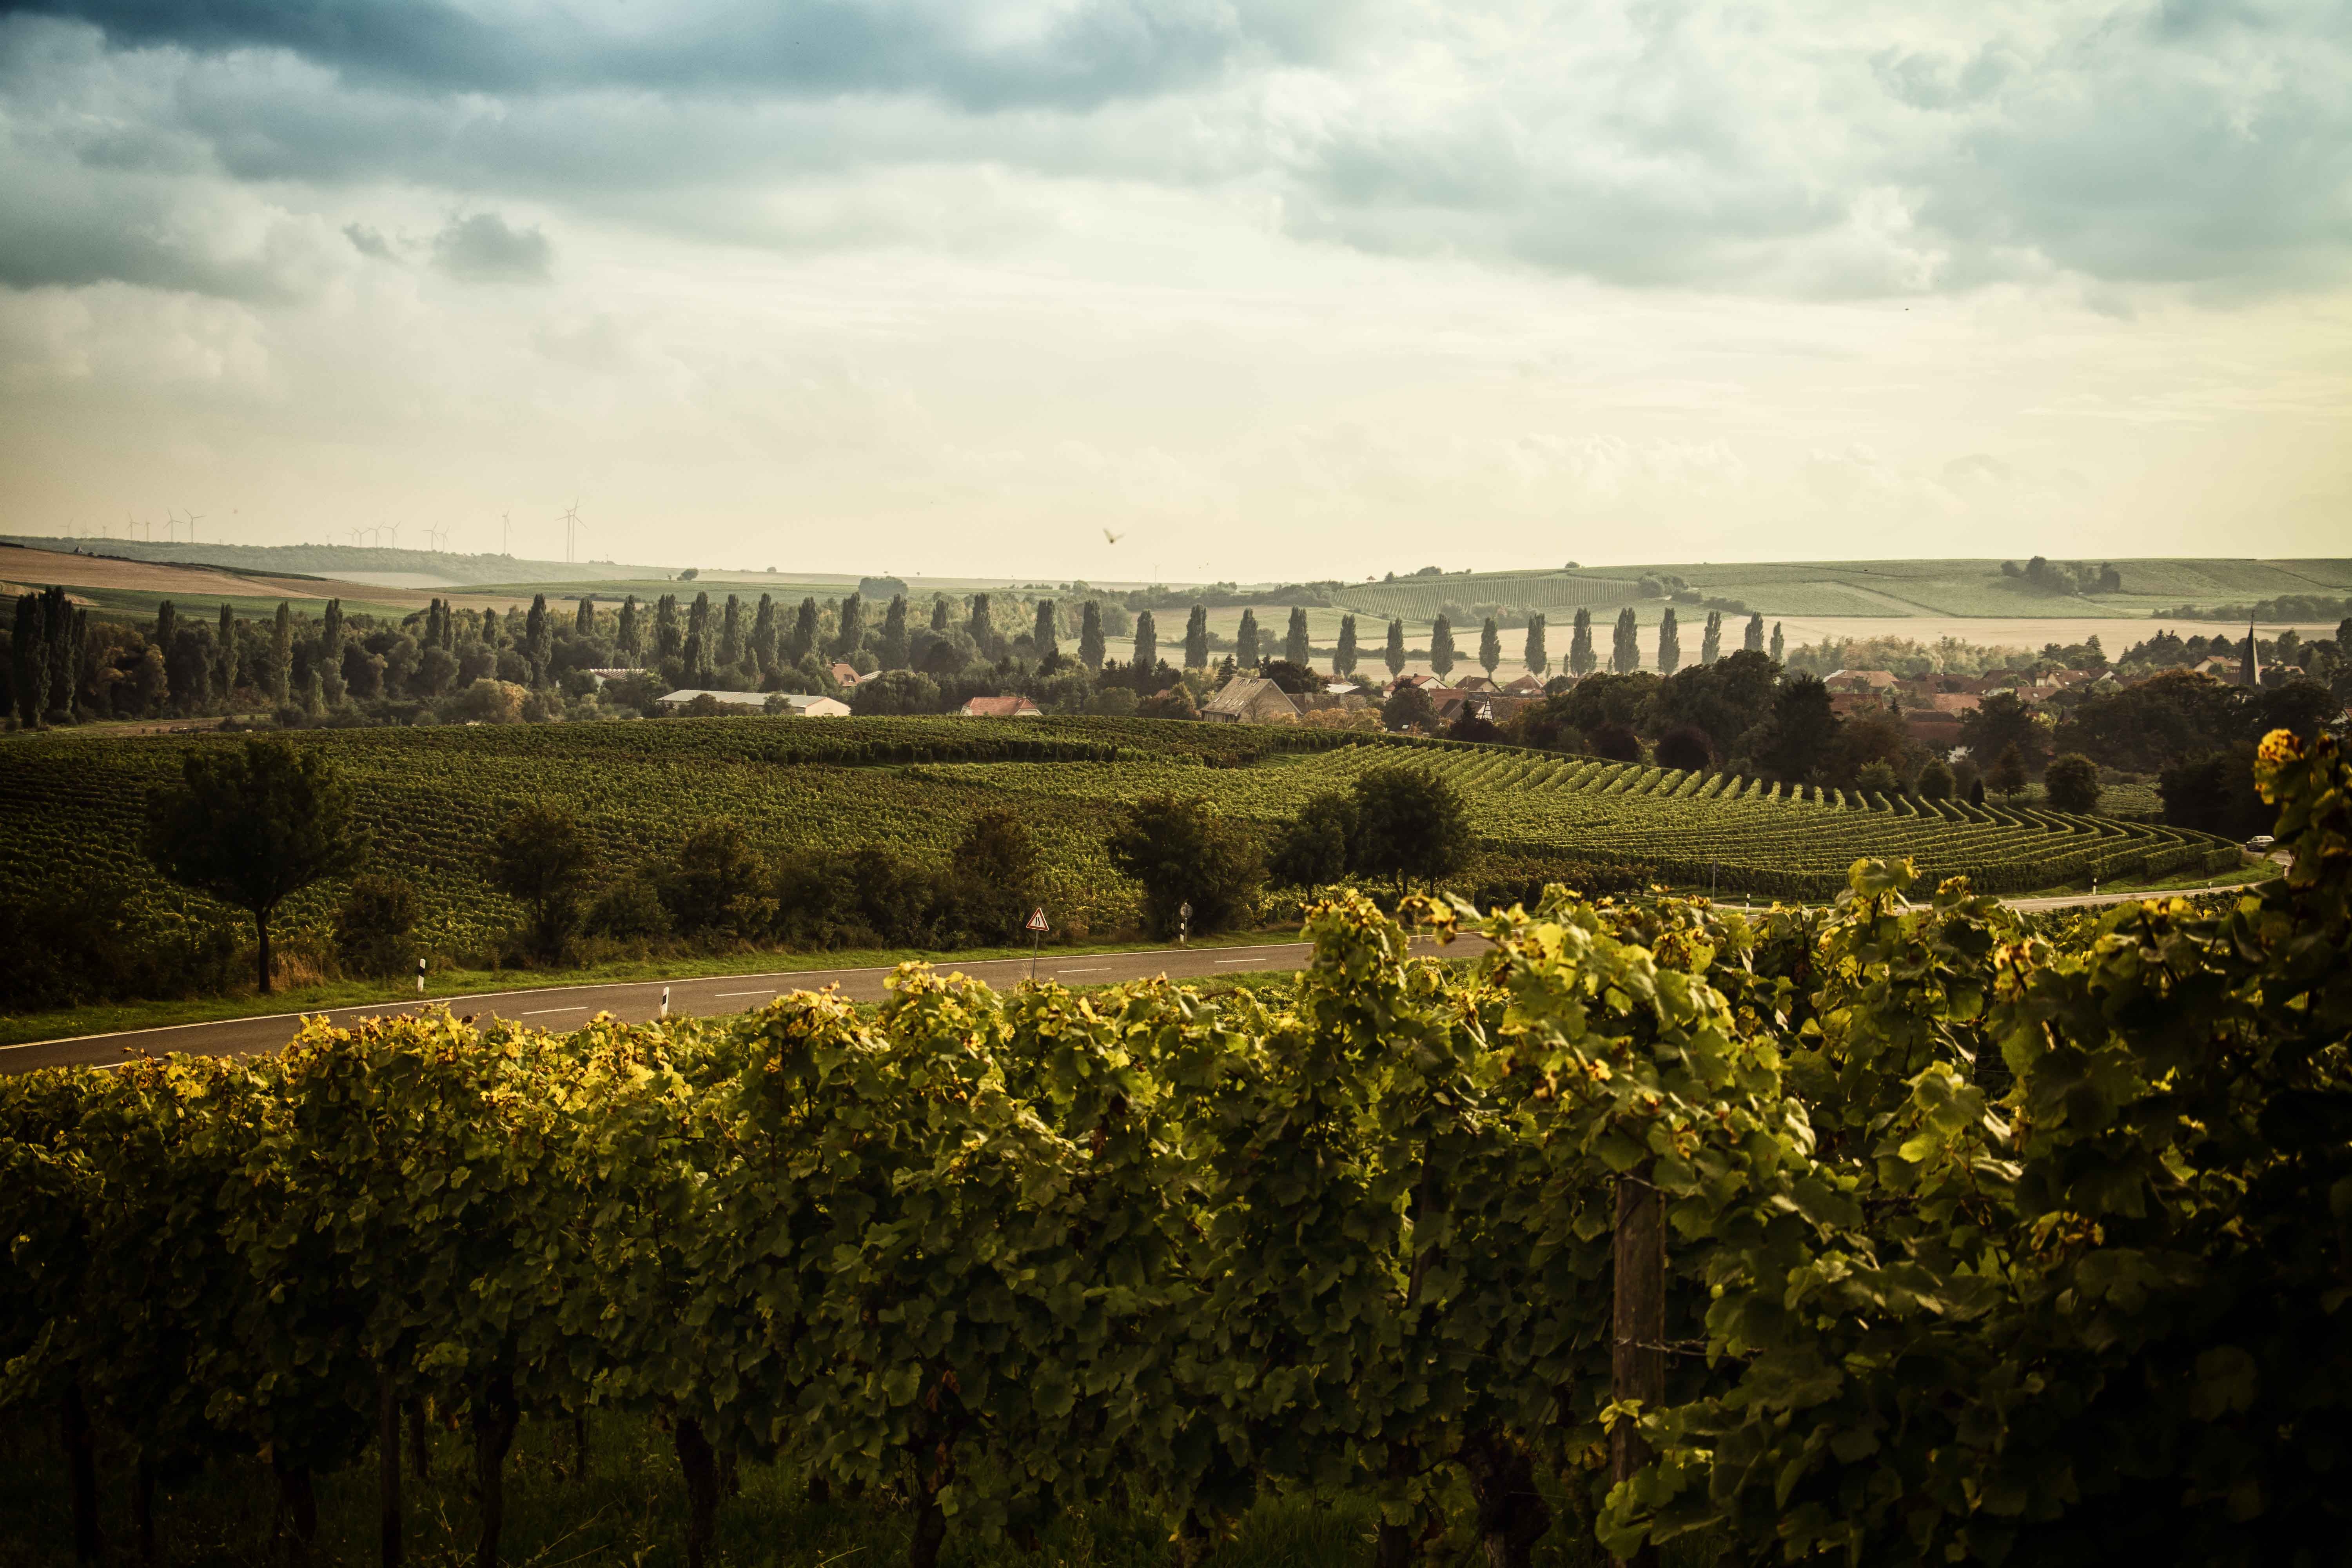
landscape, tree, nature, grass, horizon, cloud, plant, sky, sunset, vineyard, wine, field, farm, sunlight, morning, hill, flower, evening, agriculture, winegrowing, rural area, rheinhessen, human settlement, woody plant